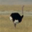
Label: bird